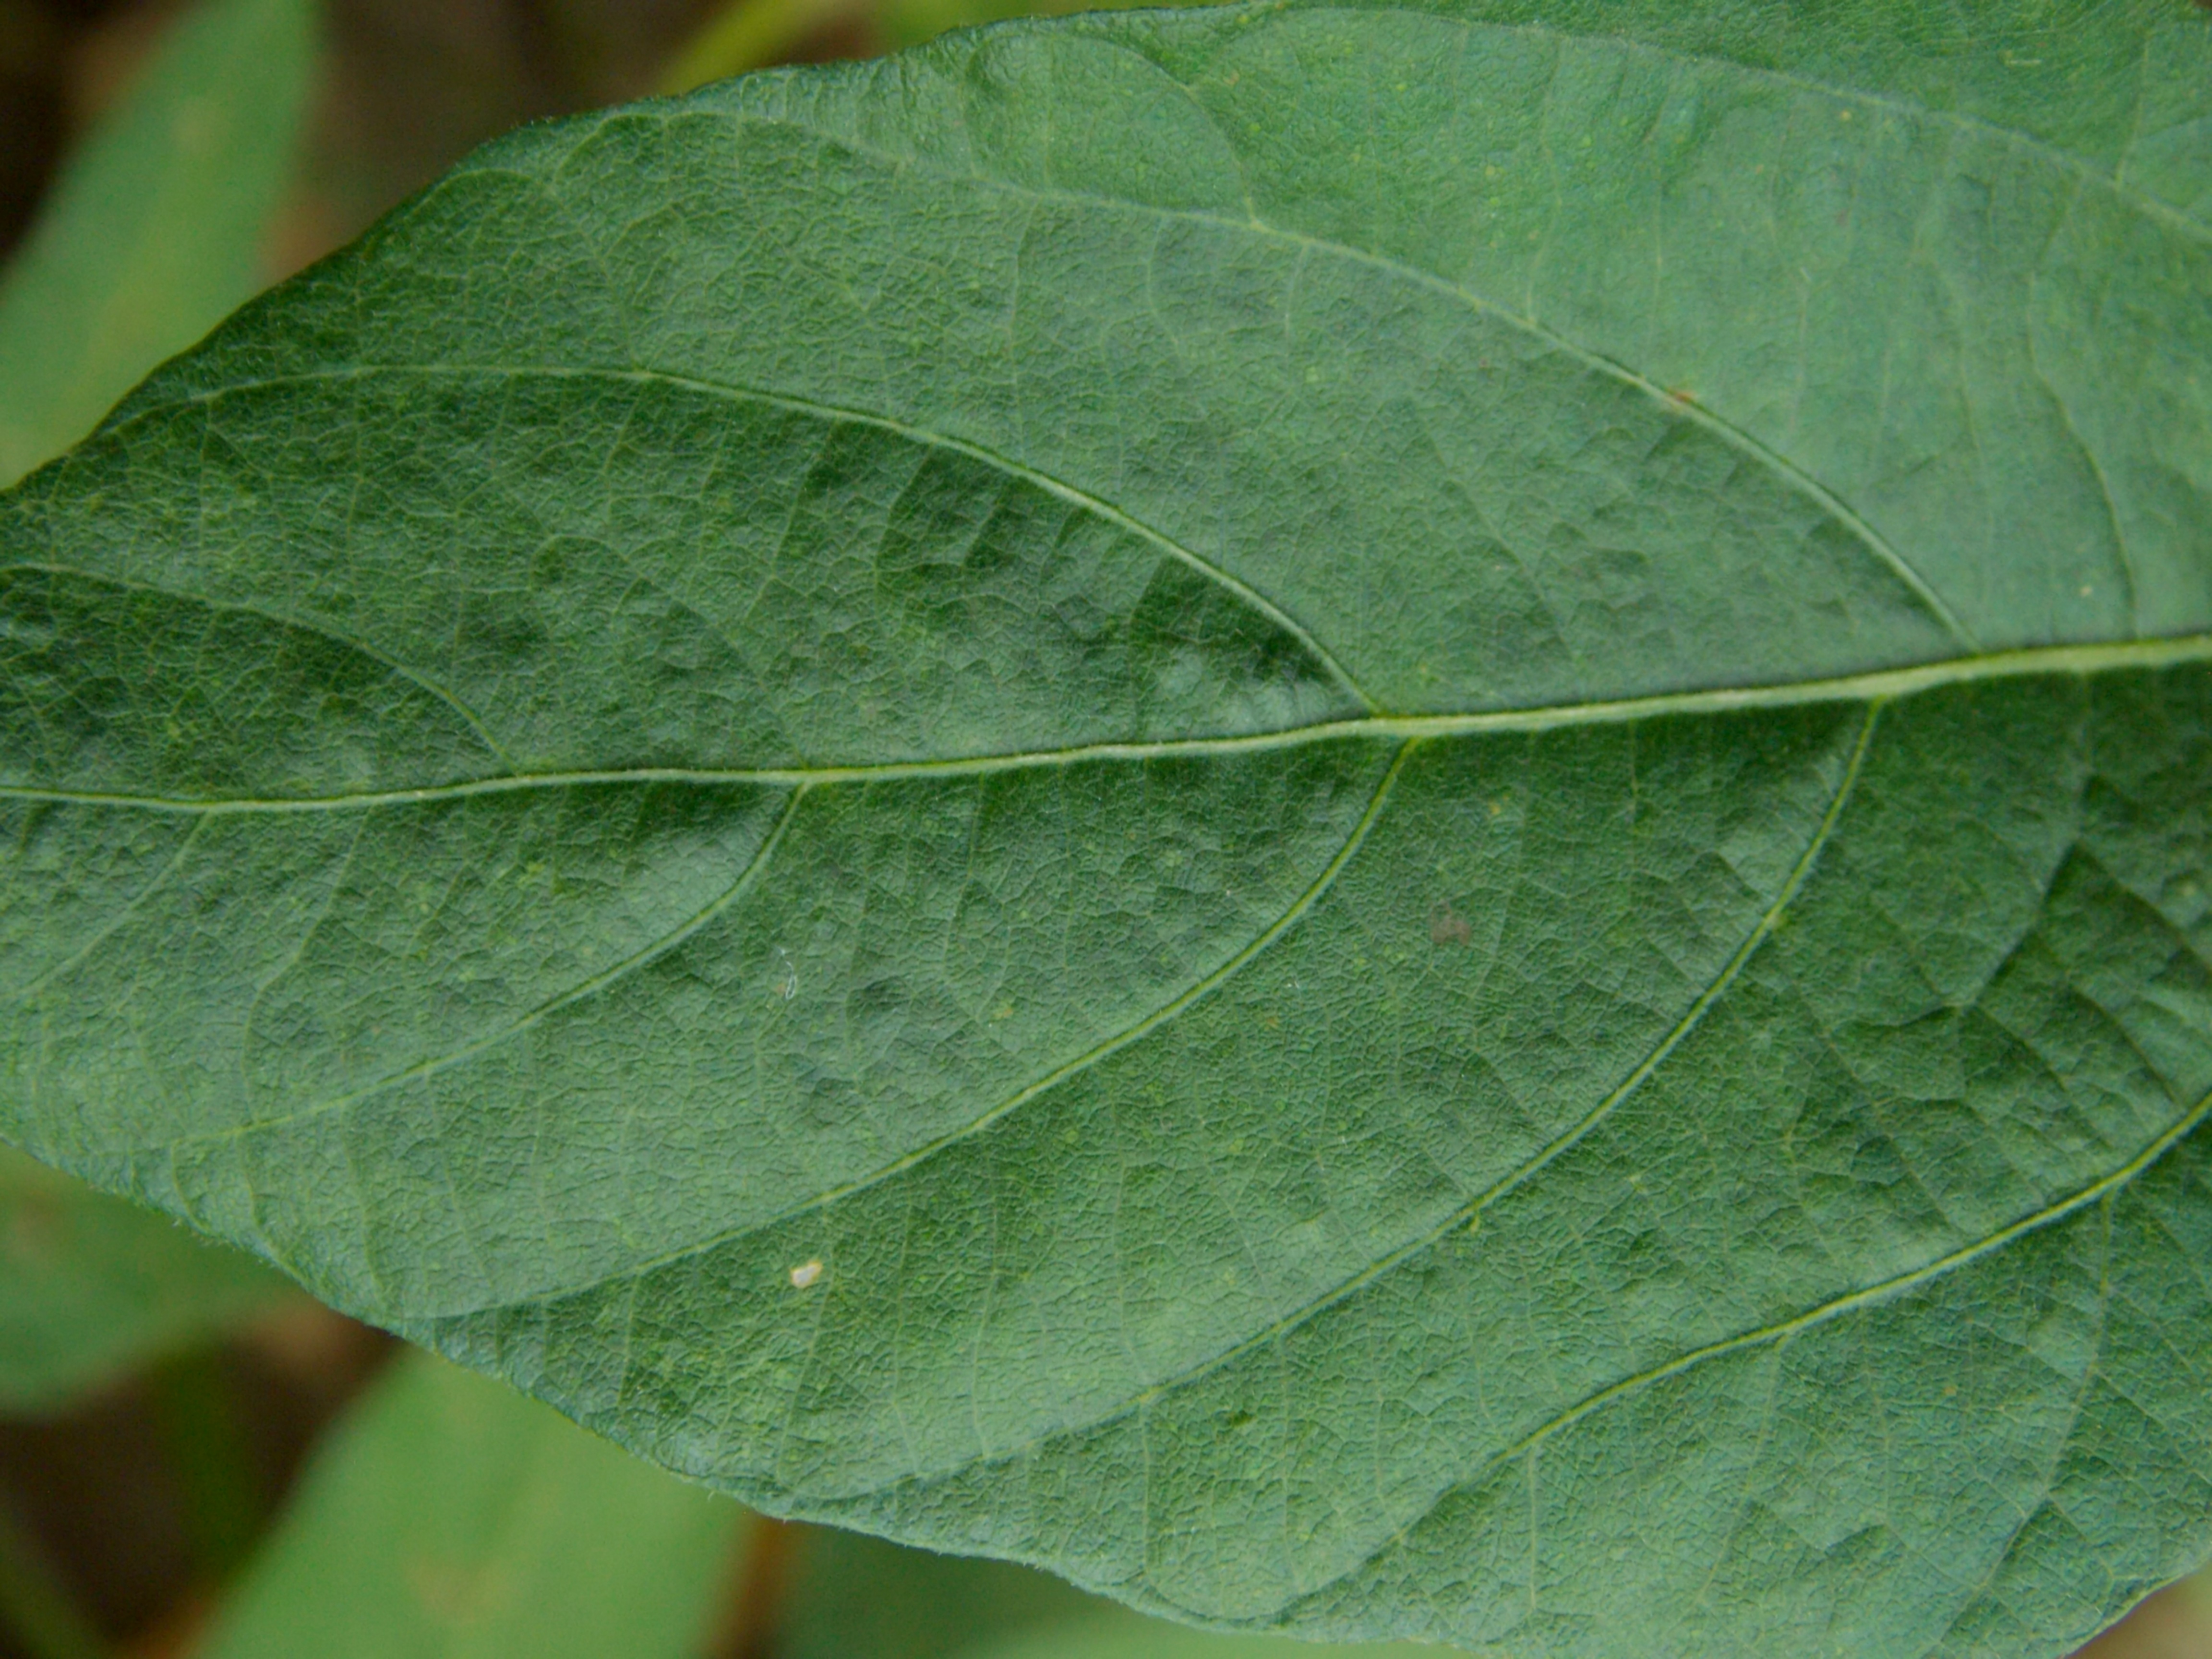
Label: Healthy